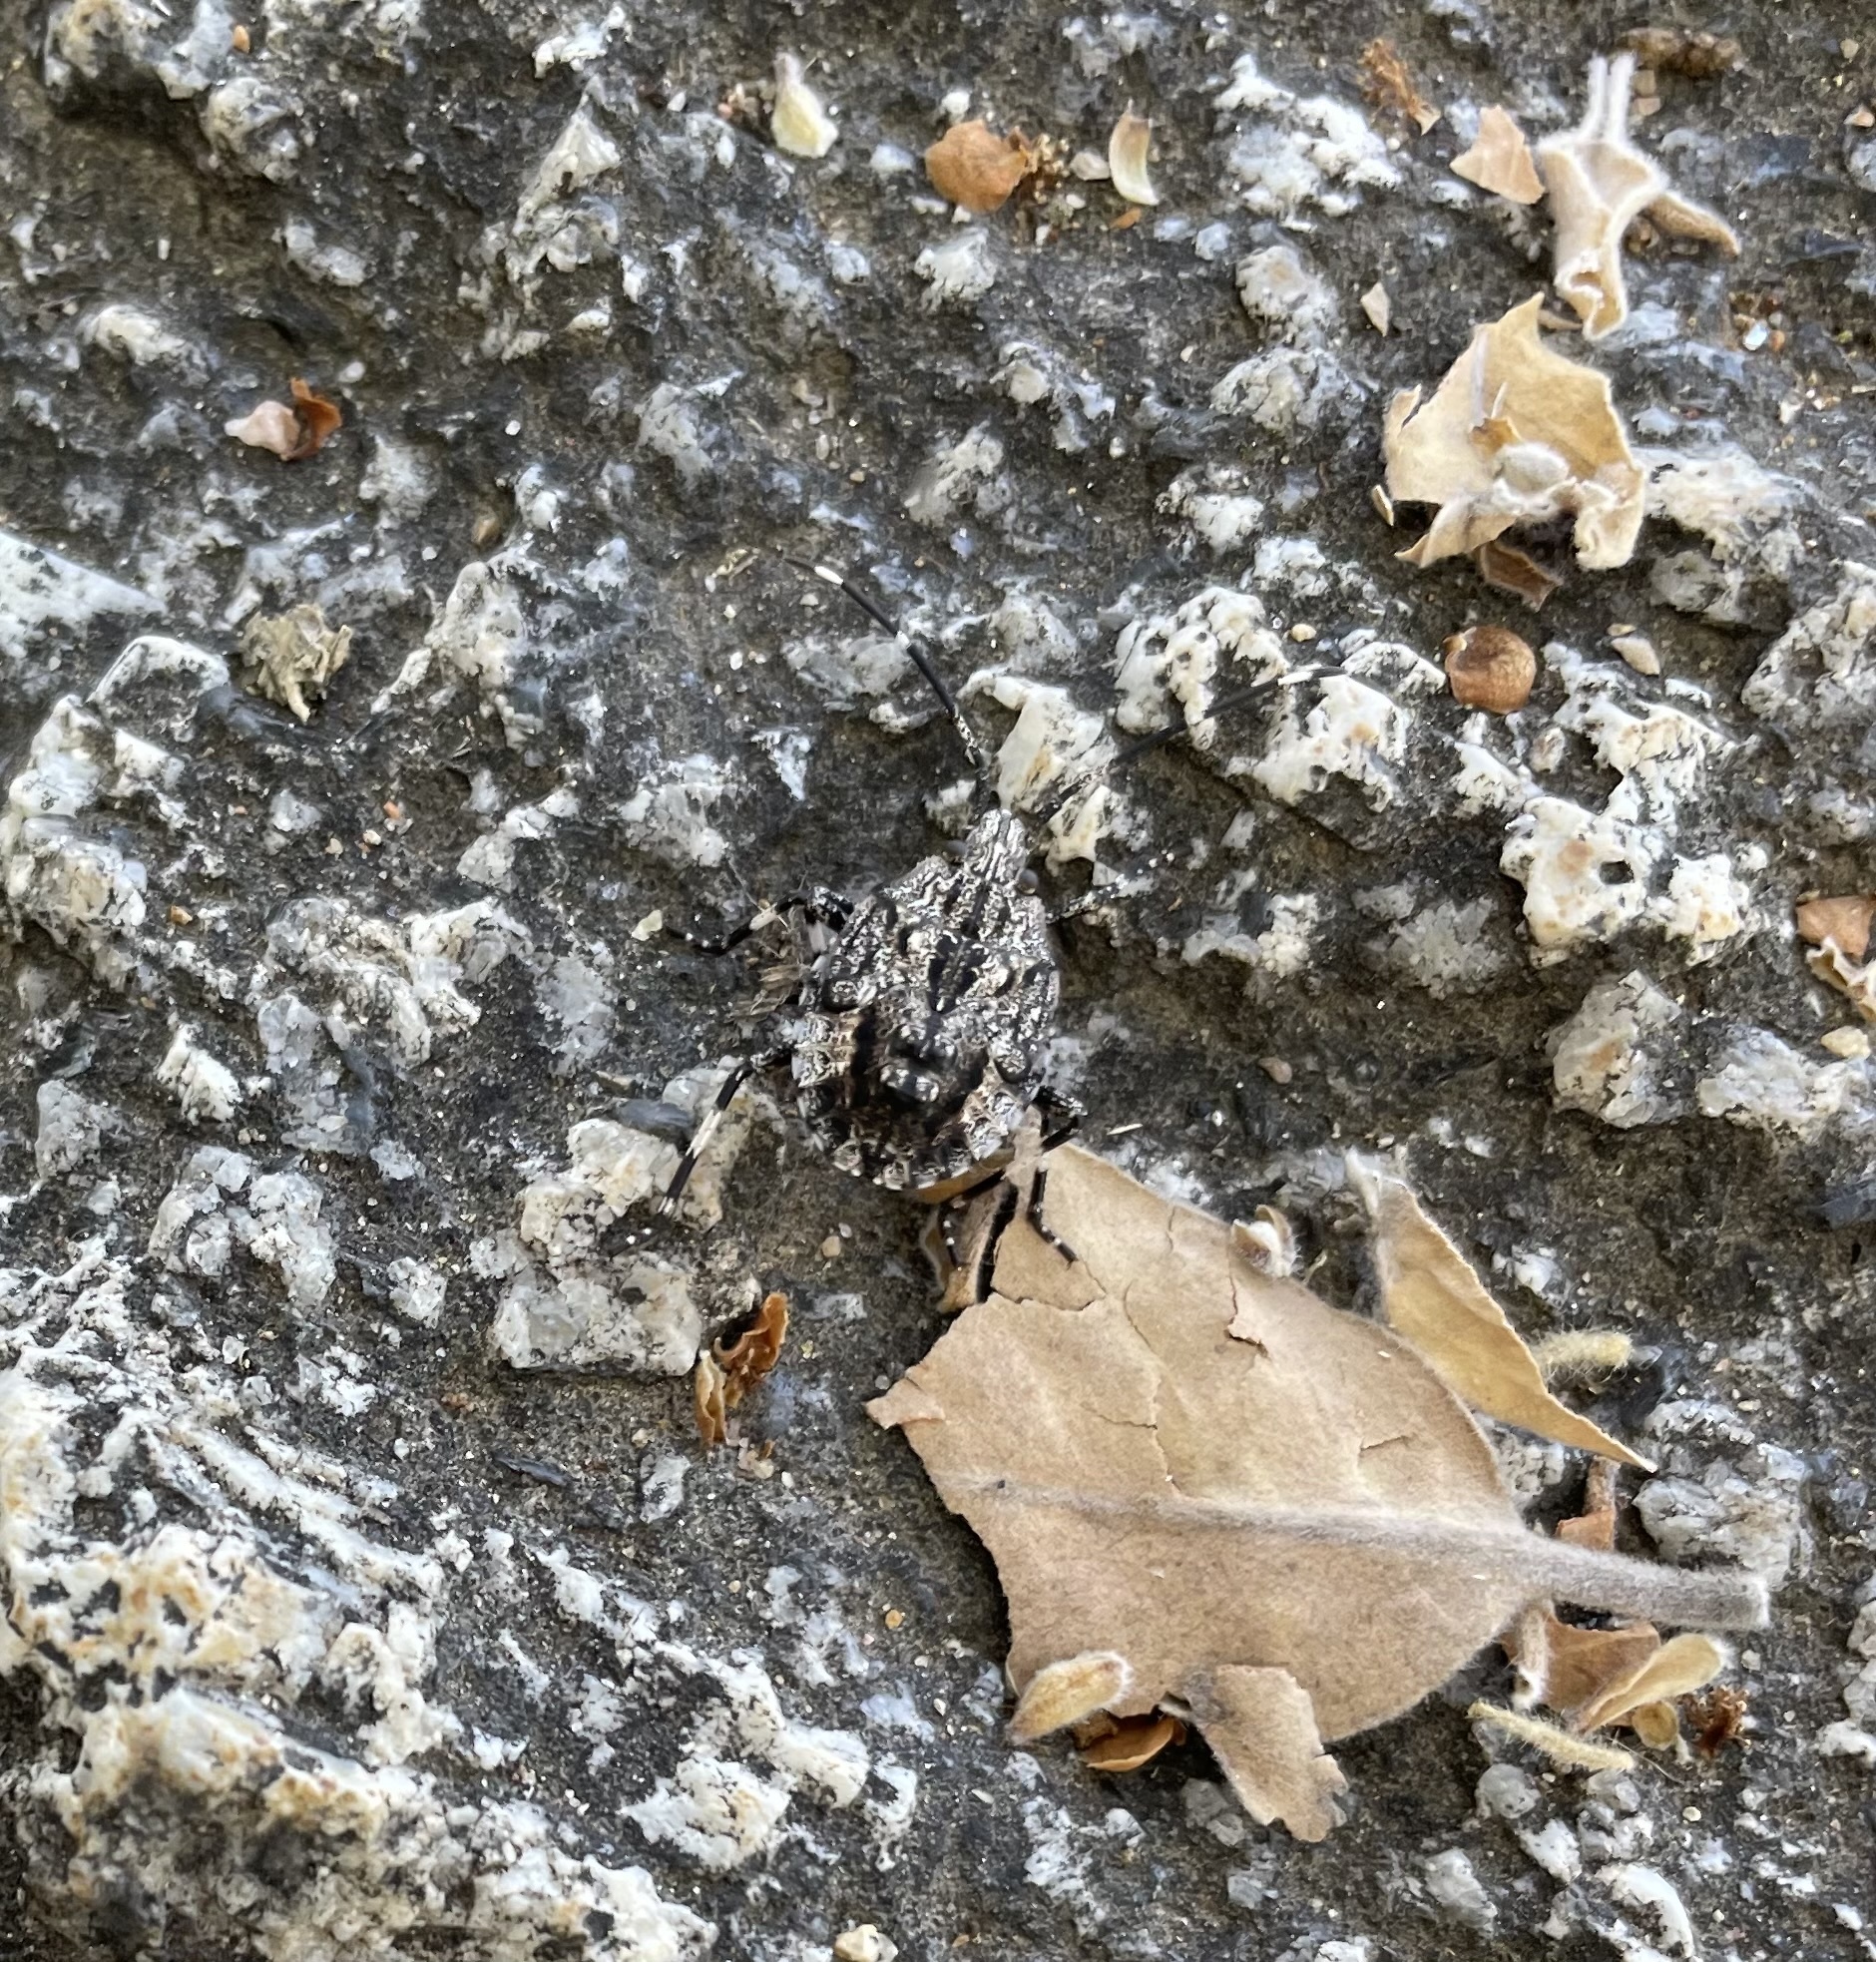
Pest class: stink_bug